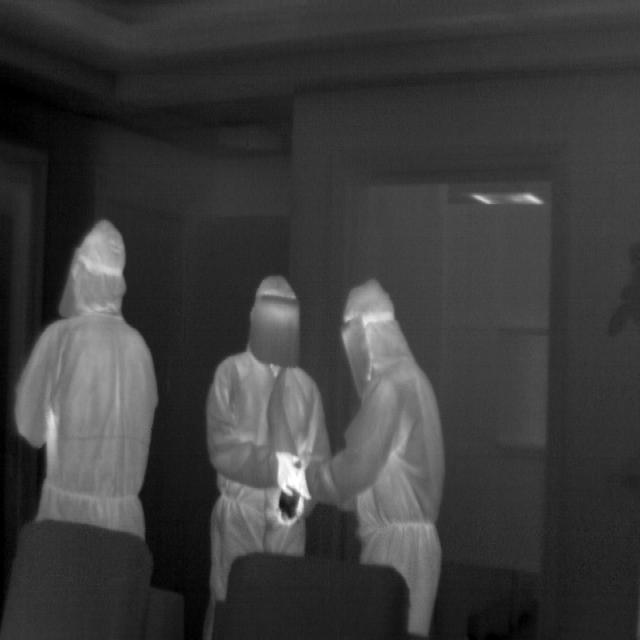
Detected objects:
label: person
label: person
label: person